Seal of Dartmouth College

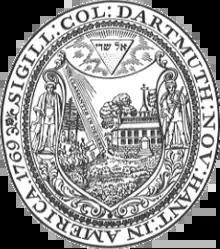
Original Seal of Dartmouth College

The Seal of Dartmouth College is the official insignia of Dartmouth College, an Ivy League university located in Hanover, New Hampshire, United States. The original seal of Dartmouth College was adopted in 1773, and was engraved by Nathaniel Hurd, who also designed the seal for Harvard College. In 1940, the seal was redone as a line drawing by W. A. Dwiggins, and was further modified in 1957 to correct the founding year of the school from 1770 to 1769. Although Dartmouth College introduced a new logo known as the "D-Pine" in 2018, school officials at the time said that it was not intended to replace the shield.